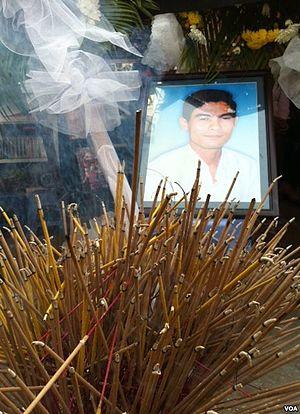
Chea Vichea, mort assassiné le 22 janvier 2004, est un syndicaliste cambodgien.